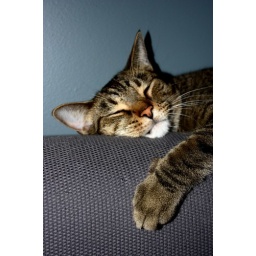
Mac sleeping on the back of the futon in Paul's office.